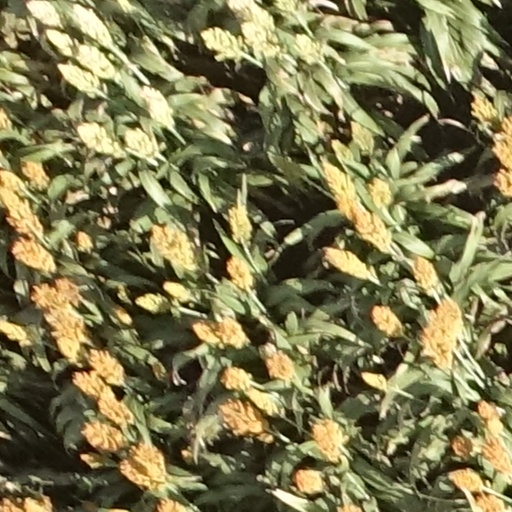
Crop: sorghum